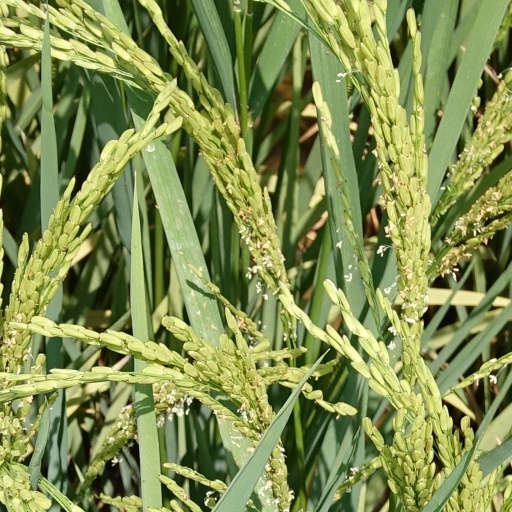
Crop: rice